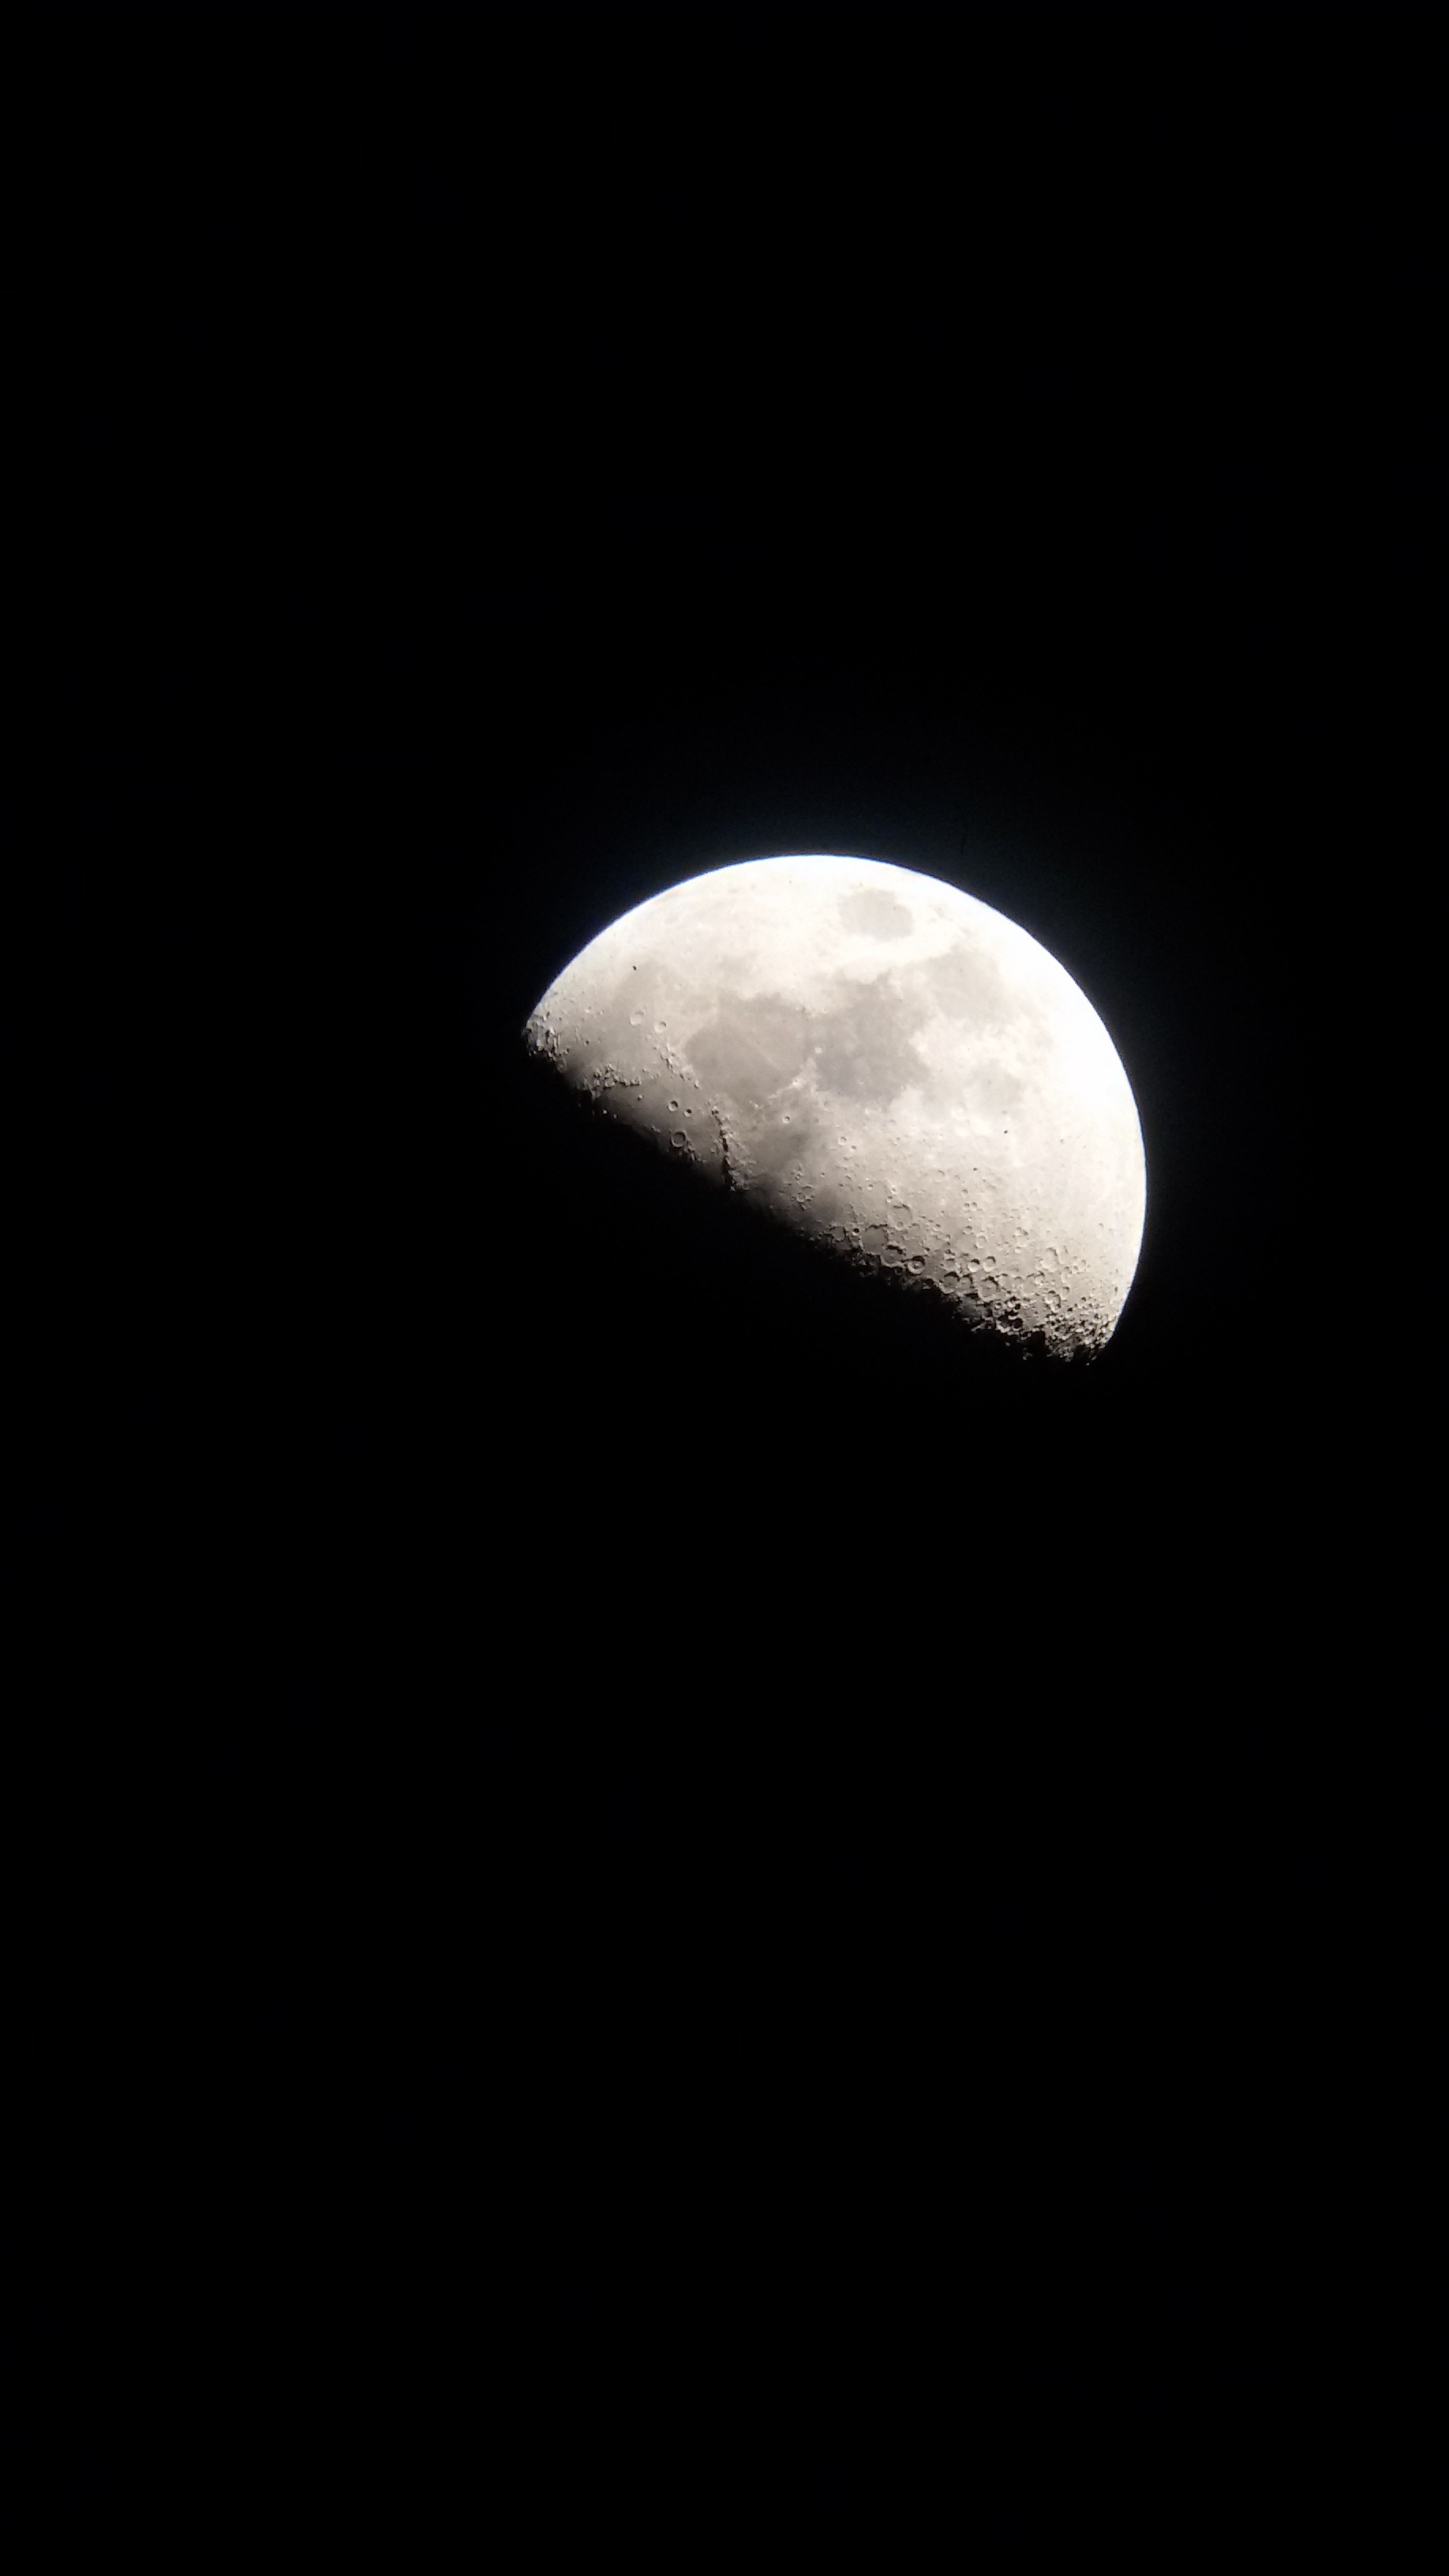
black and white, atmosphere, dark, heaven, monochrome, moon, moonlight, circle, surface, illuminated, astronomy, astronomical, waxing, phase, astronomical object, celestial event, half illuminated